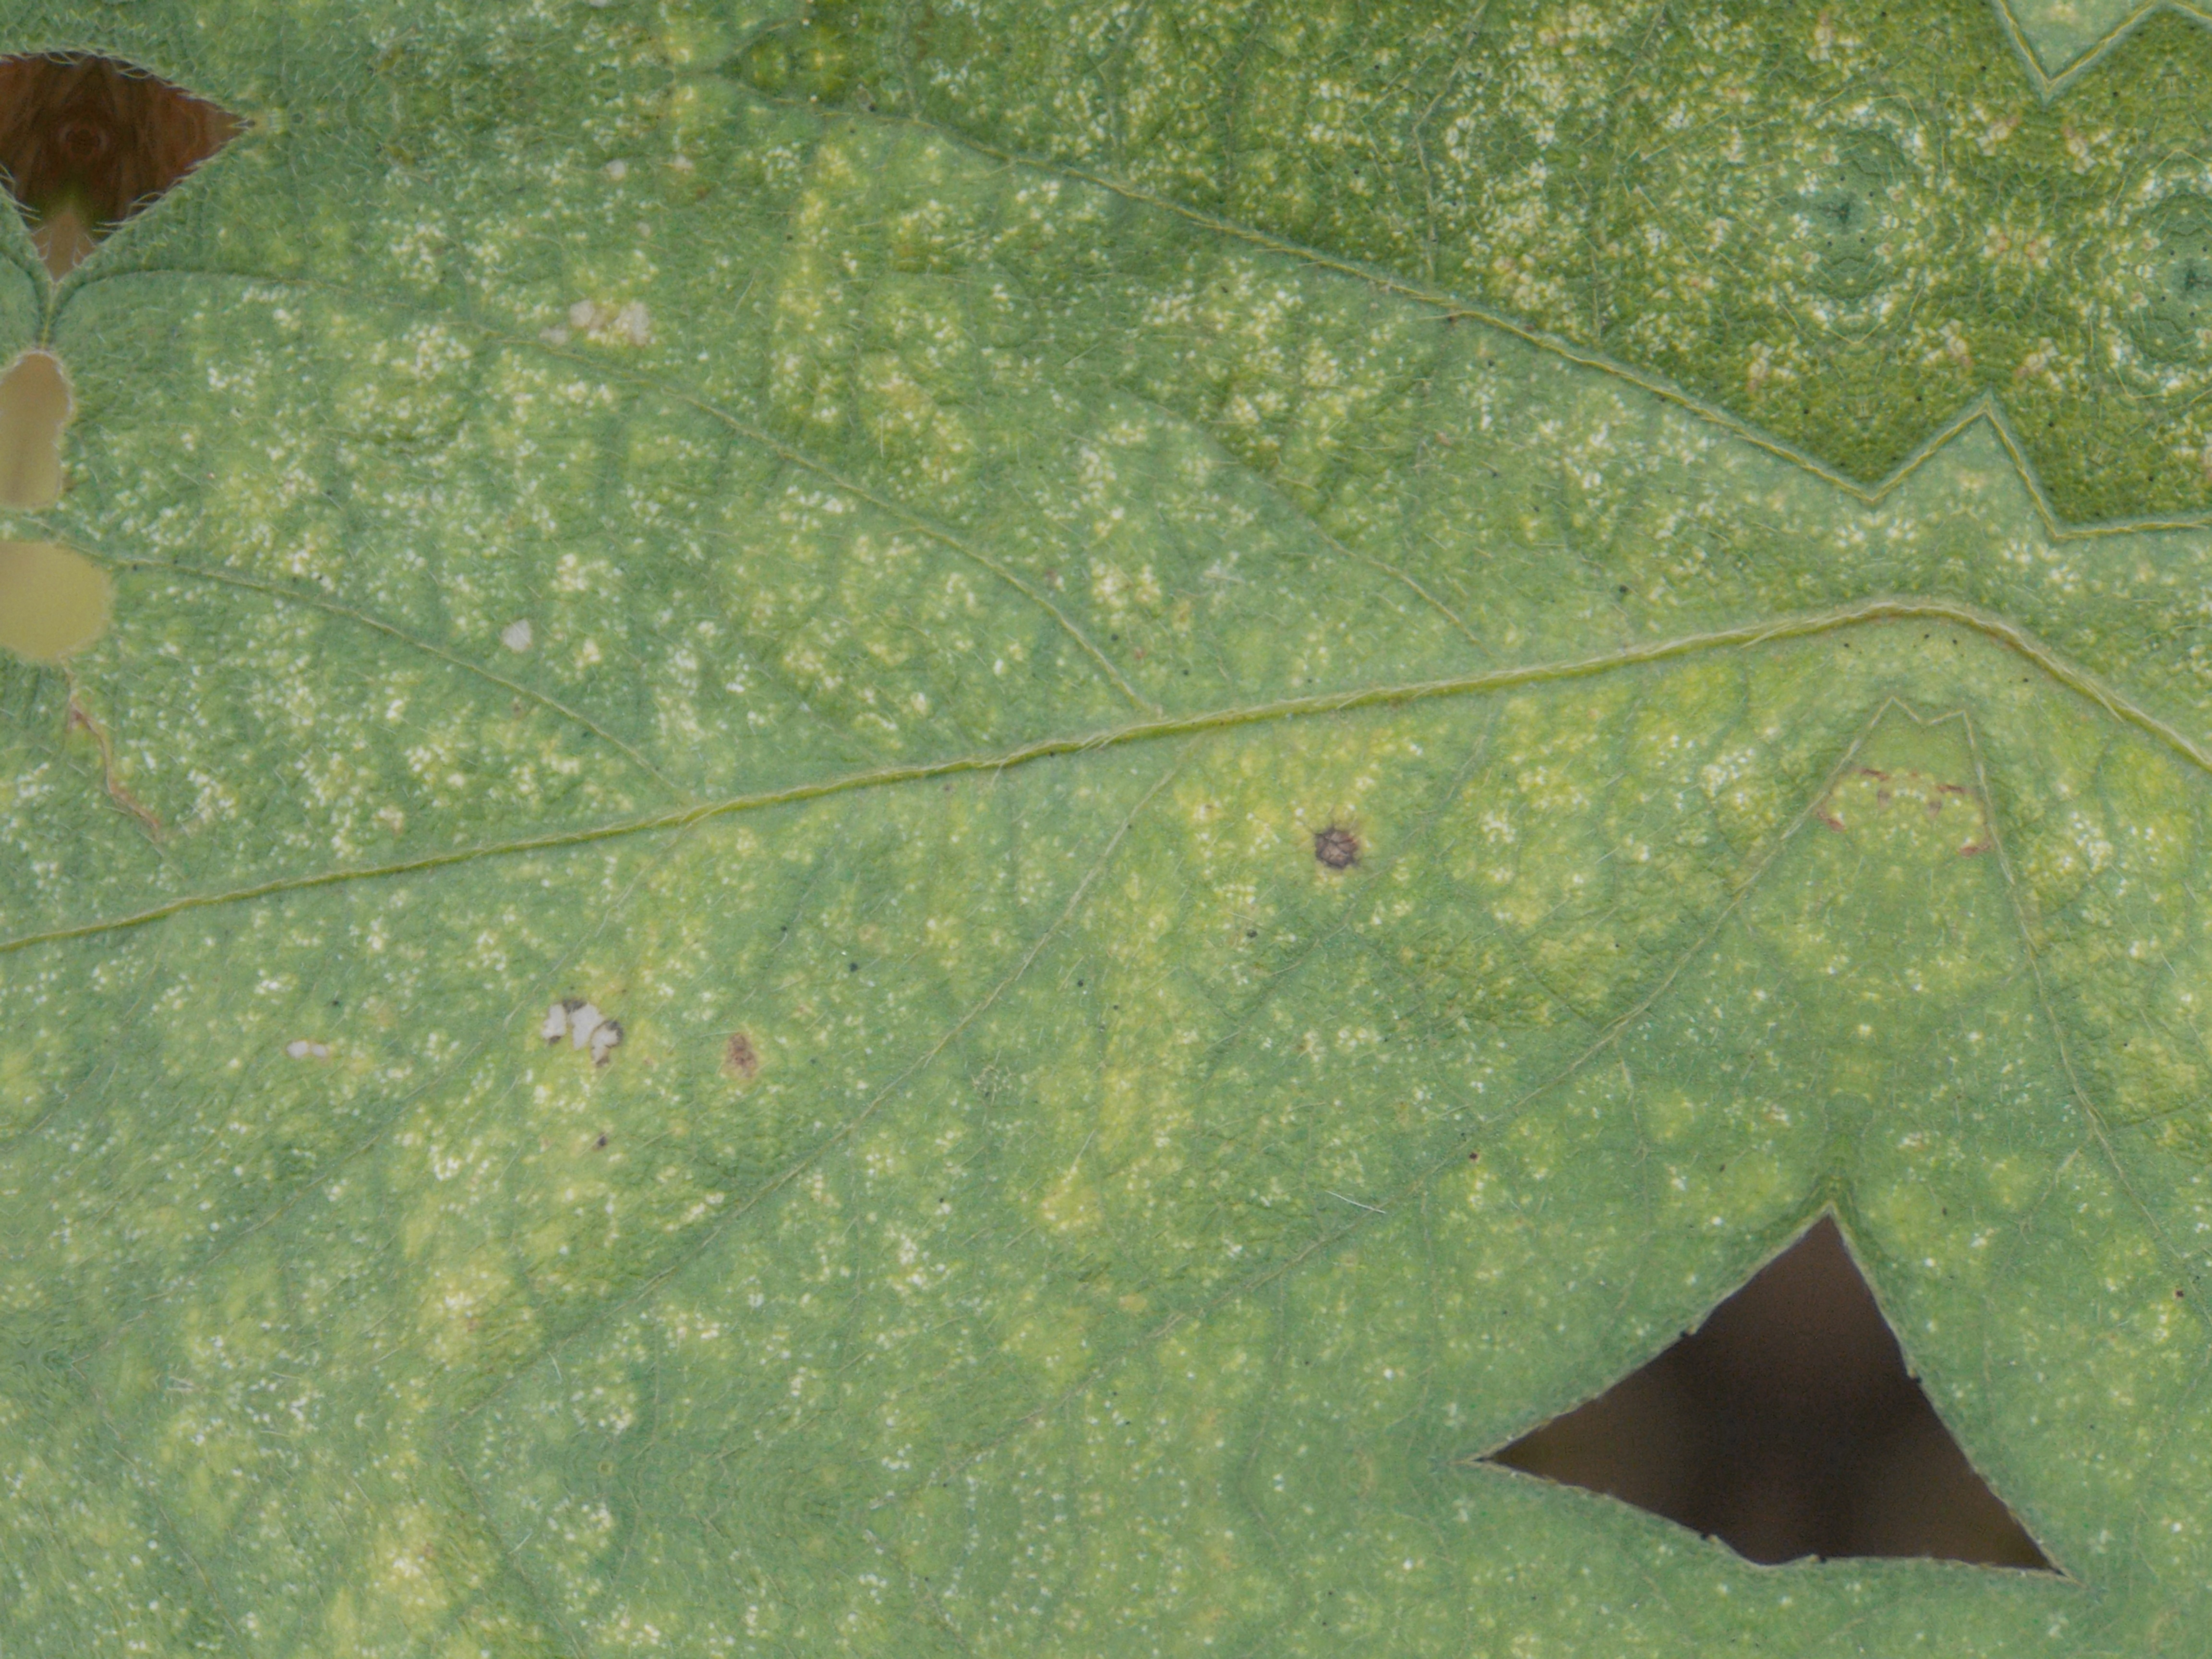
Label: Disease